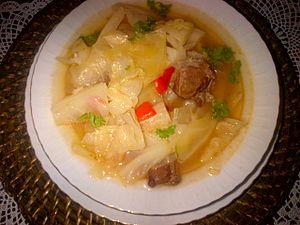
Le kapouska est un ragoût de chou turc. Il est consommé en Thrace orientale et dans les régions bordant la mer Noire.